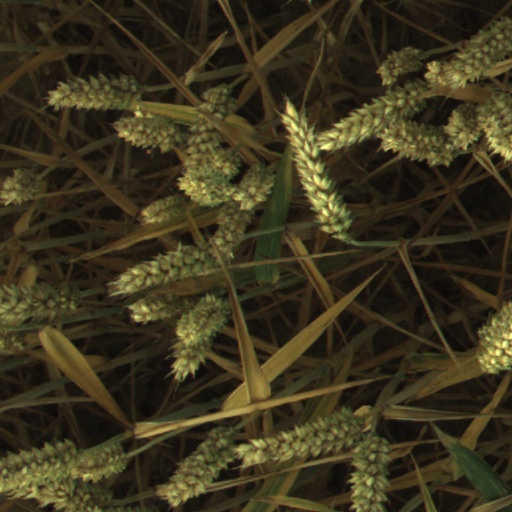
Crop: wheat